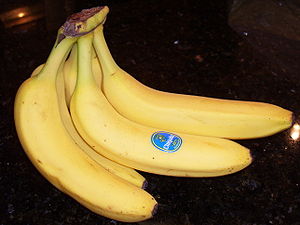
Klistermærke
Bananer med klistermærke påtrykt varemærket Chiquita.
Et klistermærke er et stykke papir eller plastik, påtrykt et billede eller noget tekst og udstyret med lim på bagsiden. Bagpå er der normalt et beskyttelsesark, for at forhindre at limen bliver ødelagt før brug. Klistermærker kan limes på forskellige genstande, for at dekorere eller mærke dem.